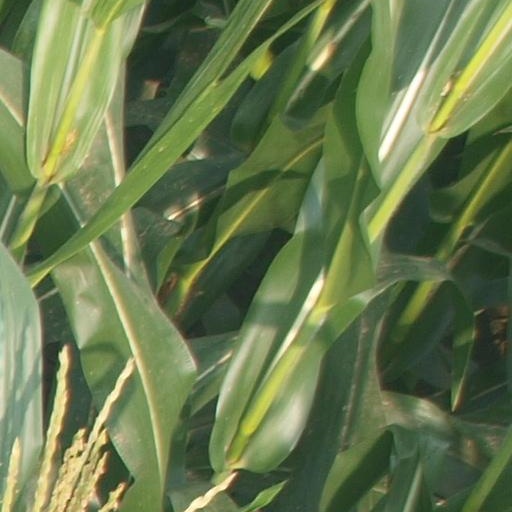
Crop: maize; corn